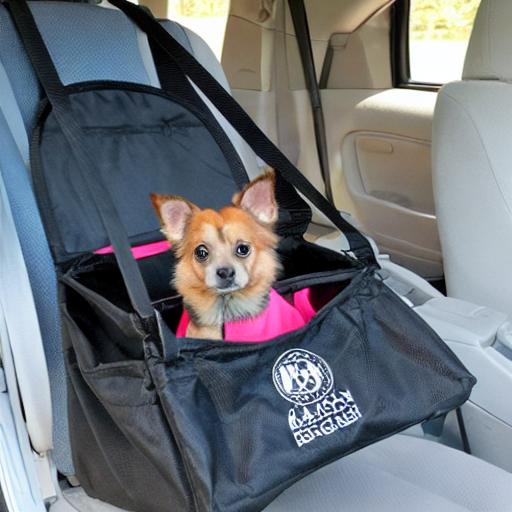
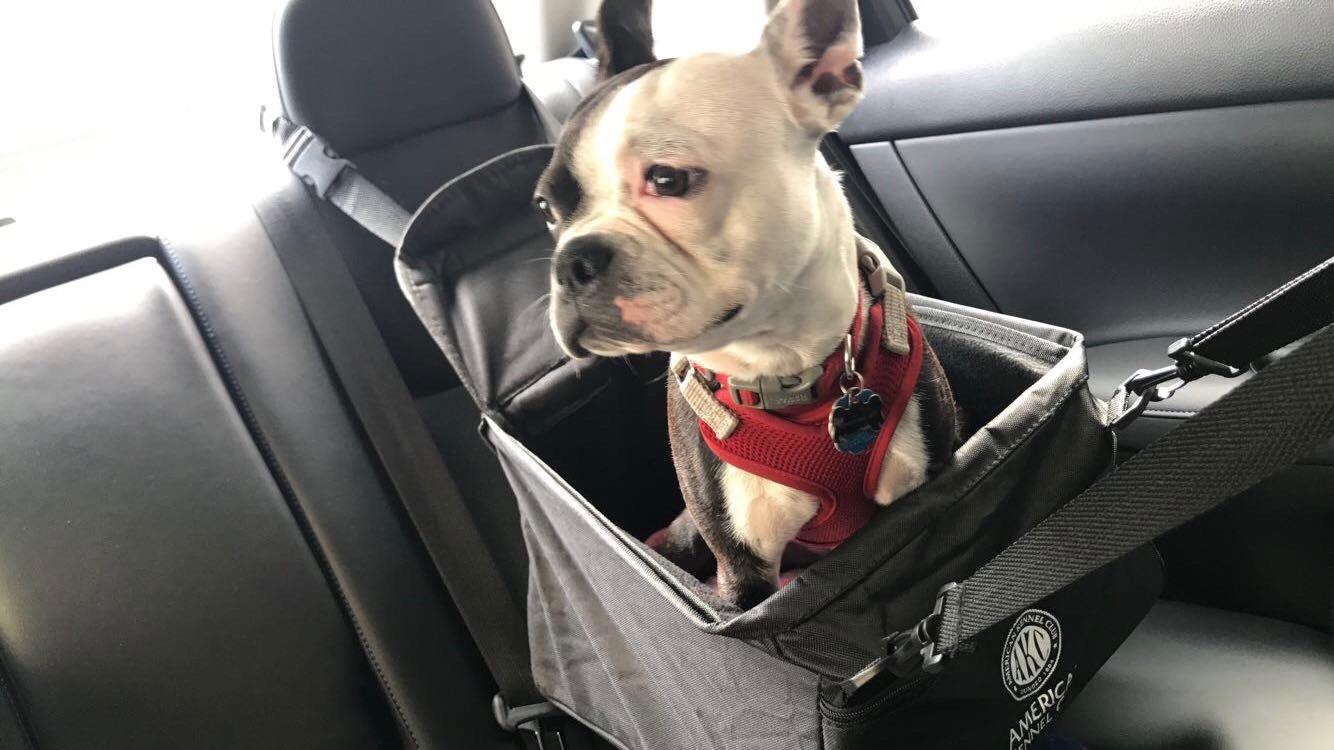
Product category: items_kennel
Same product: no